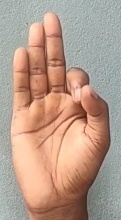
ASL sign: F